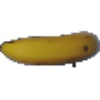
Label: Banana 1